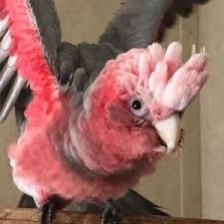
Species: ROSE BREASTED COCKATOO
Scientific name: EOLOPHUS ROSEICAPILLA
ImageNet parent category: sulphur-crested_cockatoo